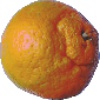
Label: mandarine